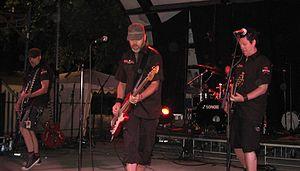
Asta Kask est un groupe de punk rock suédois, originaire de Töreboda. Formé sous le nom de X-tas en 1978, le groupe prend plus tard le nom Asta Kask en 1980. En 1984, le groupe commence à travailler avec le label Rosa Honung. Après la sortie de l'album Aldrig En LP en 1986, le groupe se sépare. Asta Kask se réunit en 1989 pour quelques concerts, après quoi ils disparaissent jusqu'en 1992, date à laquelle ils jouent au festival du 10ᵉ anniversaire de Rosa Honung. Ensuite, il faut attendre 2003 pour les voir tourner à nouveau.